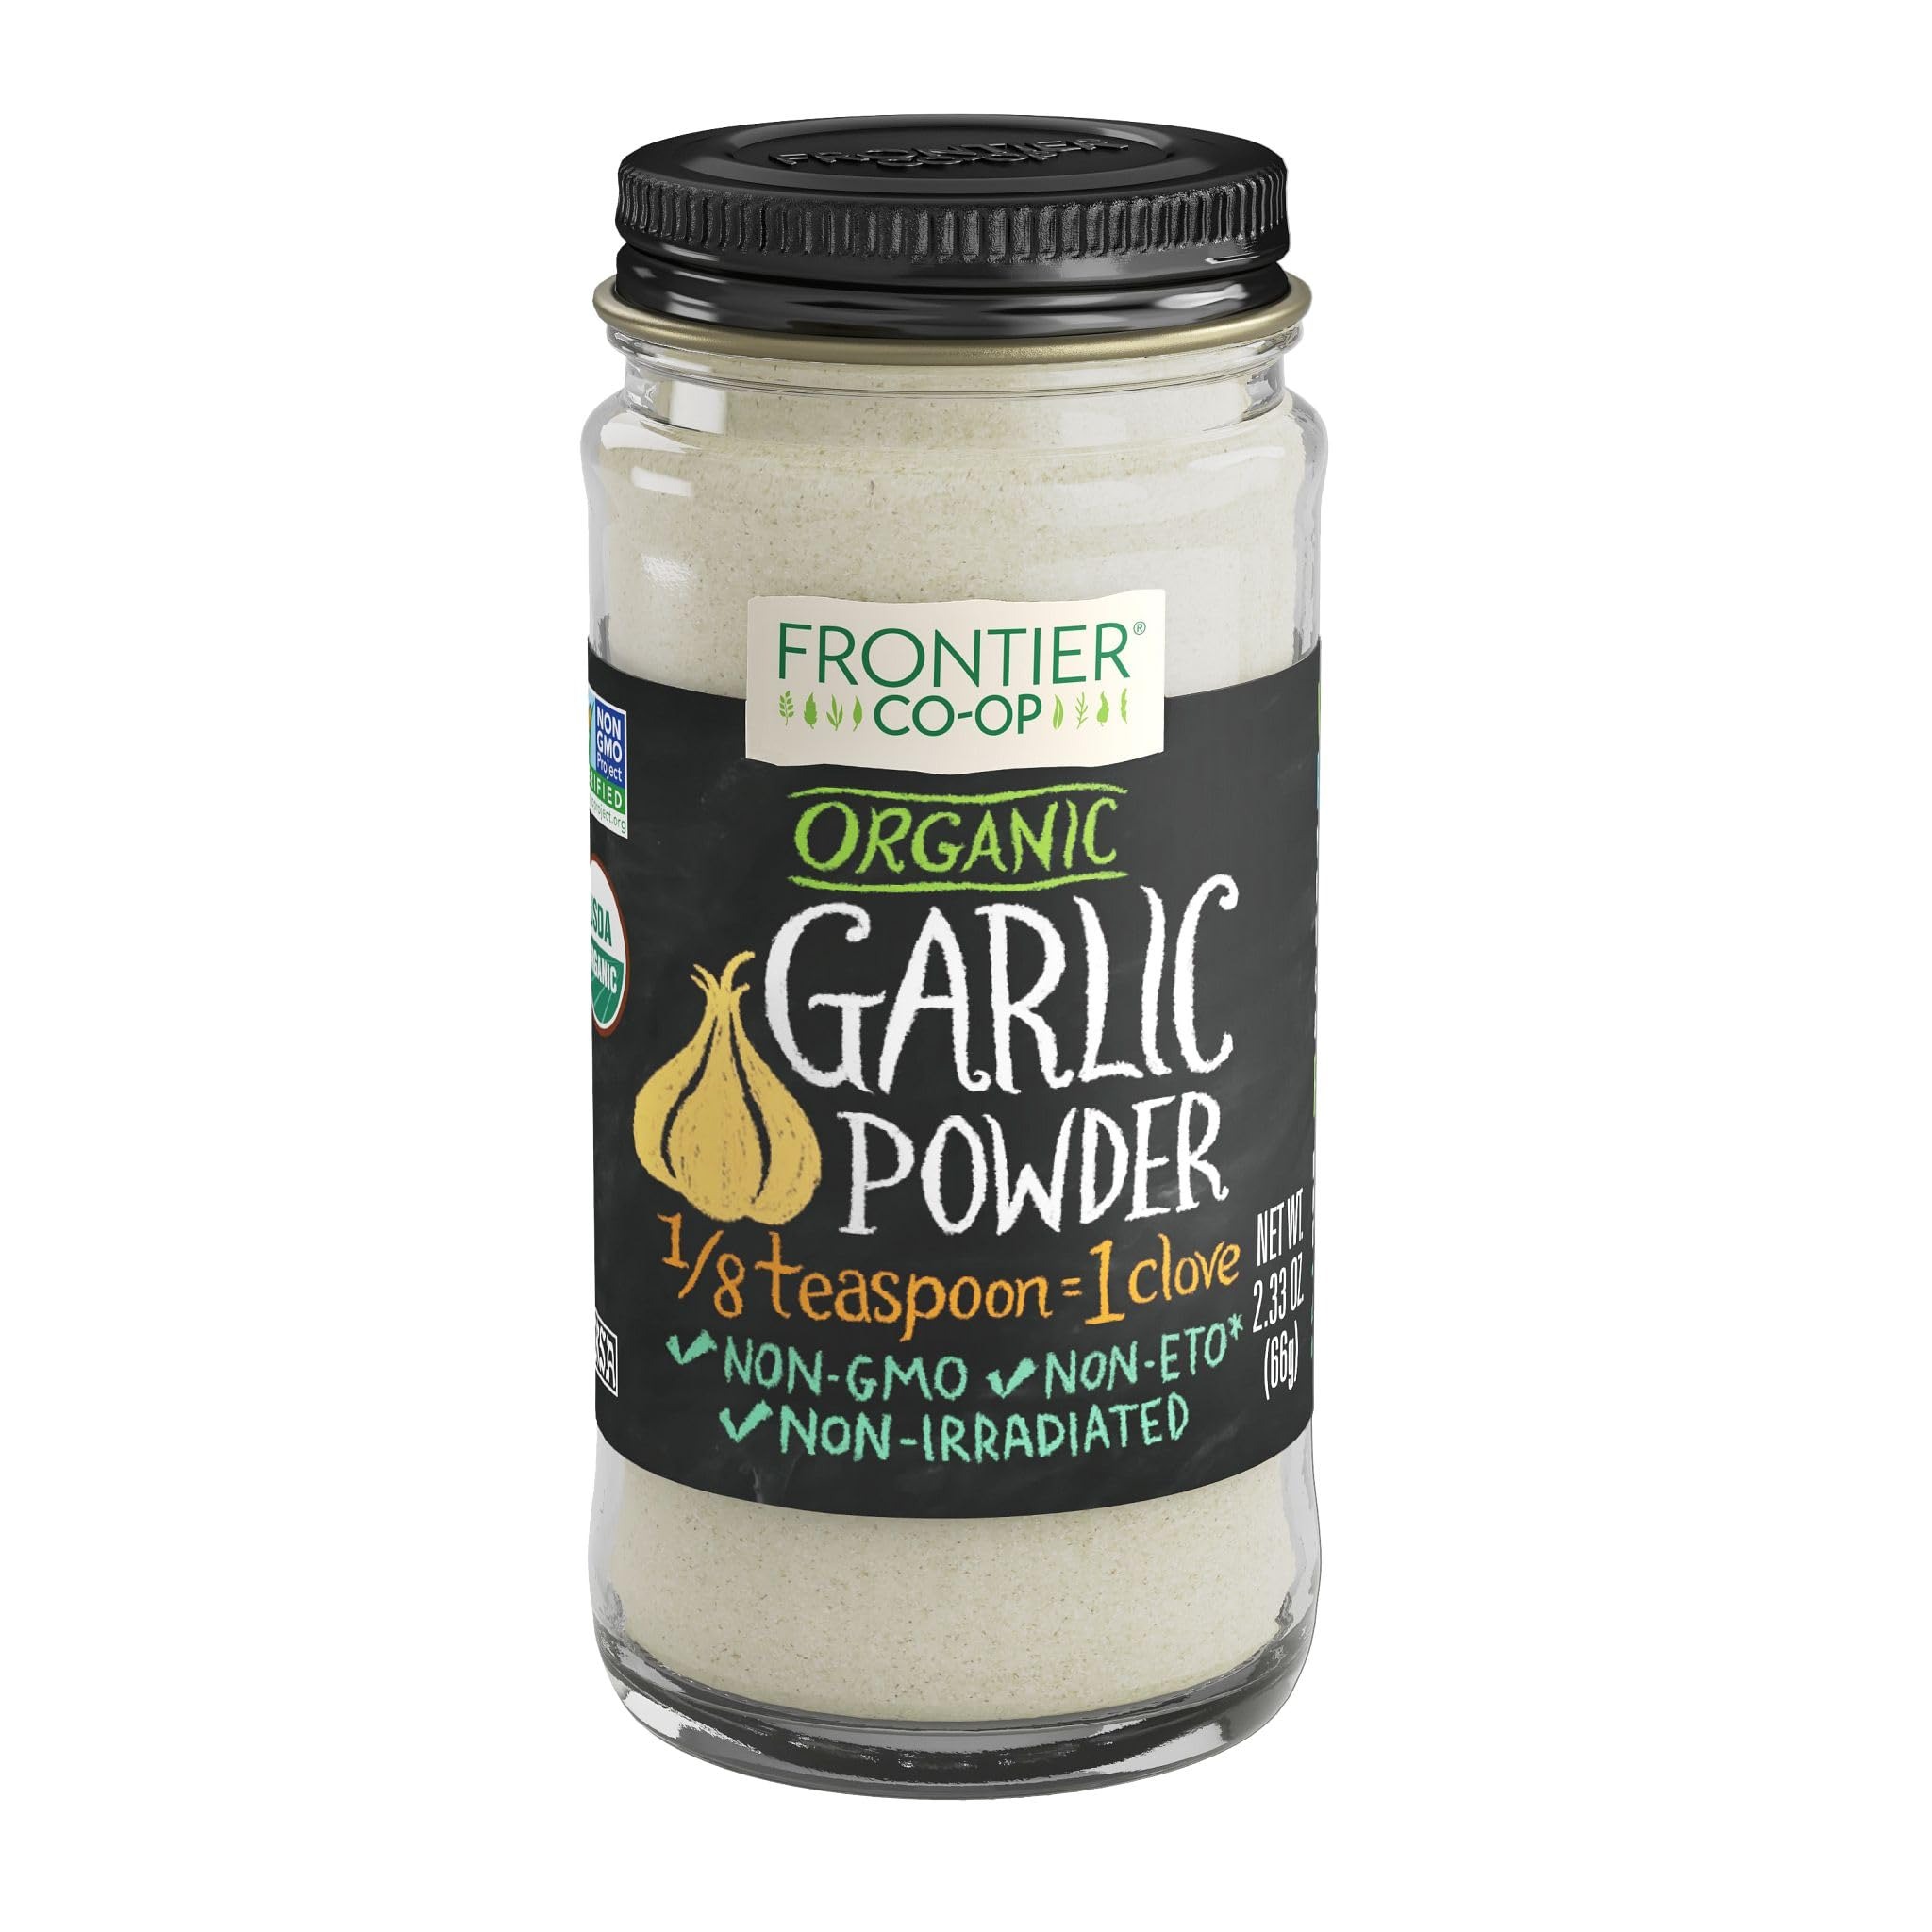
Item Name: Frontier Garlic Powder Organic Bottle, 2.33 Ounce
Bullet Point 1: GARLIC POWDER - Prized for its pungent, slightly hot, and biting flavor, made simply from ground dehydrated garlic bulbs. Its penetrating aroma and robust flavor make it a staple in a wide range of savory dishes.
Bullet Point 2: BEST USES - Enhance the flavor of pasta, pizza, potatoes, grilled chicken, sauces, and dressings with this versatile garlic powder. Enjoy the convenience of adding garlic's distinct essence to your favorite recipes.
Bullet Point 3: EXCEPTIONAL FLAVOR, RESPONSIBLY SOURCED - Use responsibly-sourced spices to elevate your meals and give back to the planet through sustainable farming practices - adding flavor, depth and meaning to everything you create.
Bullet Point 4: COMMITTED TO PEOPLE & PLANET - Our sustainable sourcing programs start with a commitment and investment in our growers. Through mutually beneficial partnerships, we source our ingredients ethically and responsibly.
Bullet Point 5: ABOUT US - We are Frontier Co-op, a global leader in natural and organic products. As an ethically committed herb and spice company, we are united by our mission to put people and planet before profits.
Bullet Point 6: 2.33 Ounce Bottle
Bullet Point 7: An organic, convenient form of garlic that's easily dispersed to flavor any savory dish
Bullet Point 8: Certified Organic, Non-GMO Verified, Kosher
Bullet Point 9: Non-Irradiated
Bullet Point 10: Frontier is a member owned co-op, responsible to people and planet
Value: 2.33
Unit: Ounce

Price: 7.96